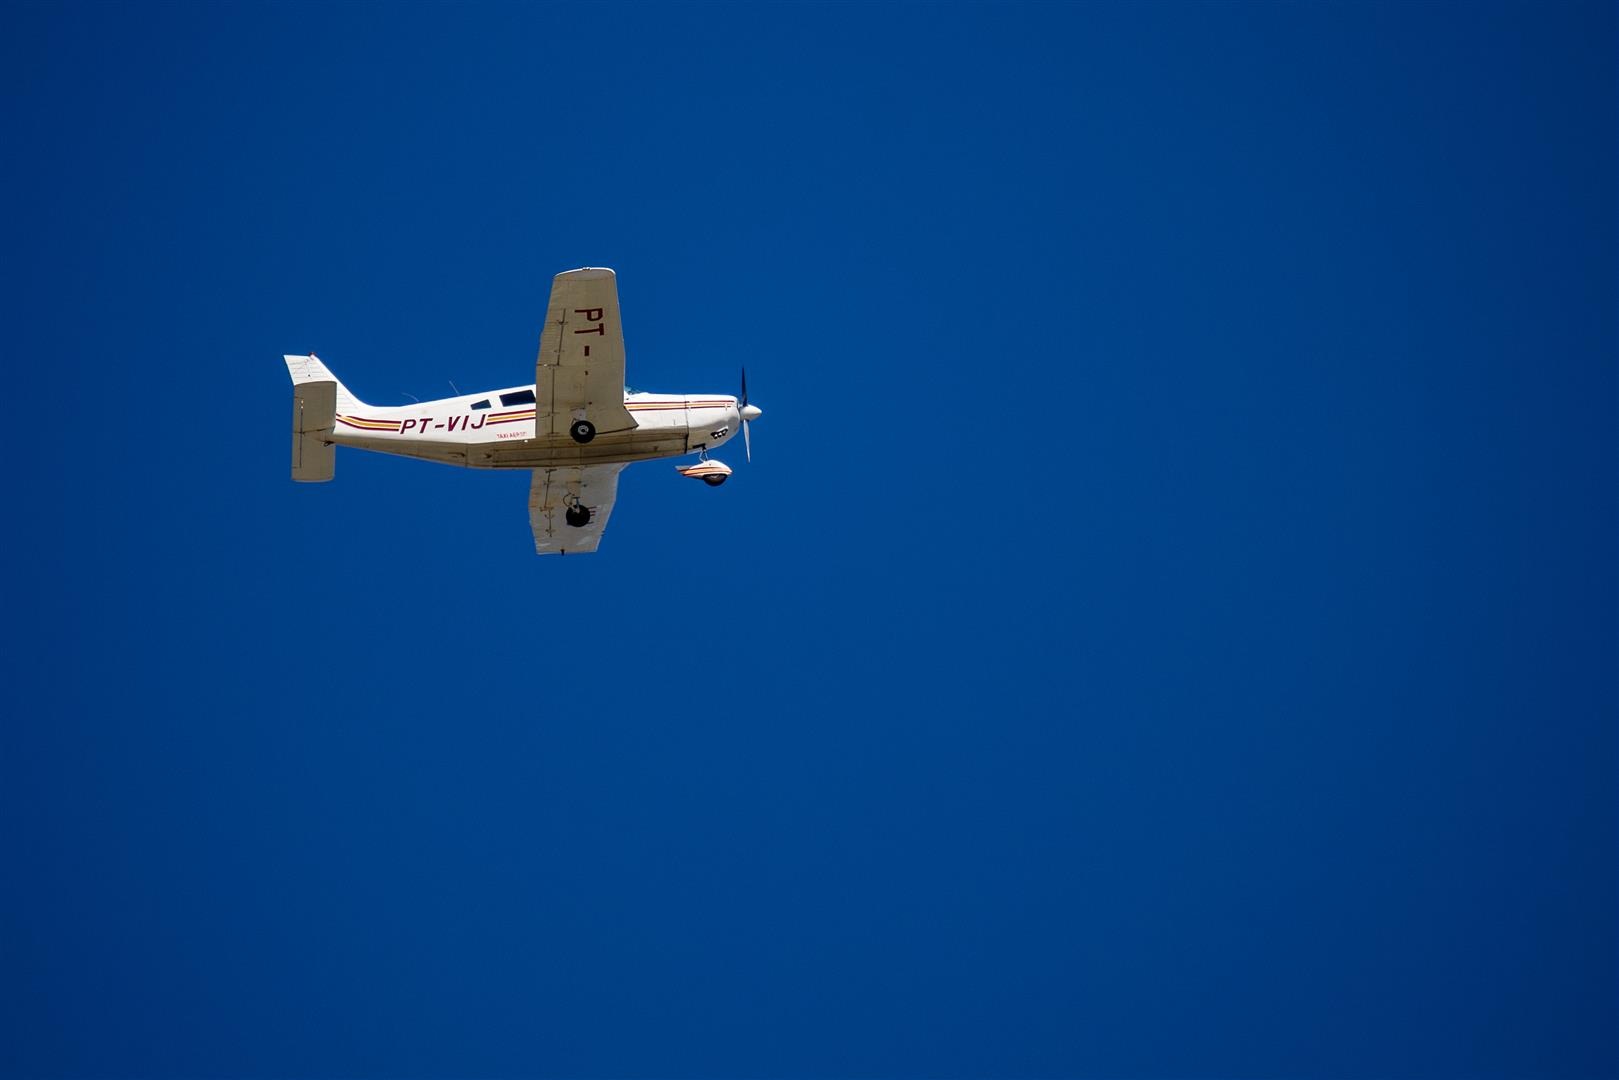
wing, sky, technology, air, flying, travel, airplane, plane, aircraft, transportation, vehicle, airline, aviation, flight, blue, propeller, air travel, atmosphere of earth